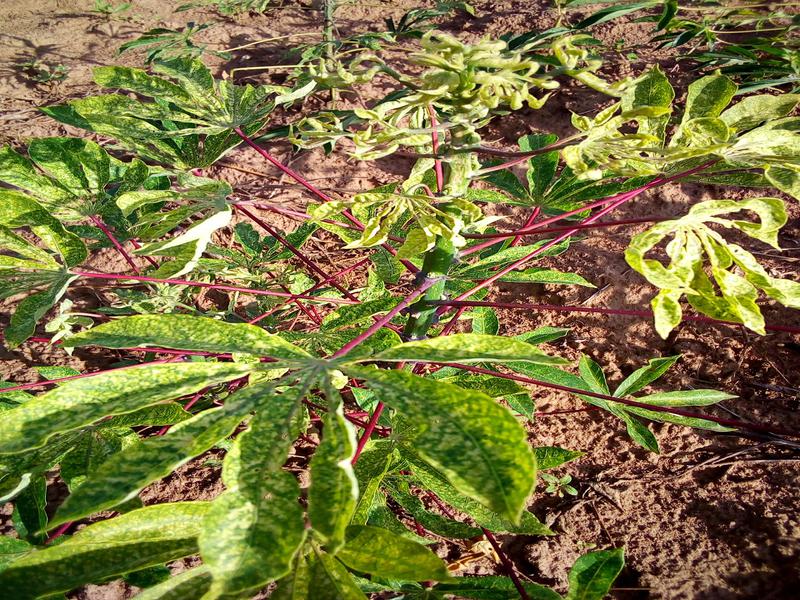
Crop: cassava
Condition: green_mottle